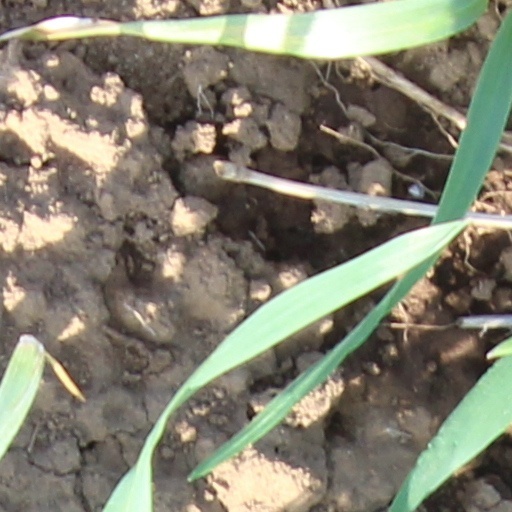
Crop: wheat